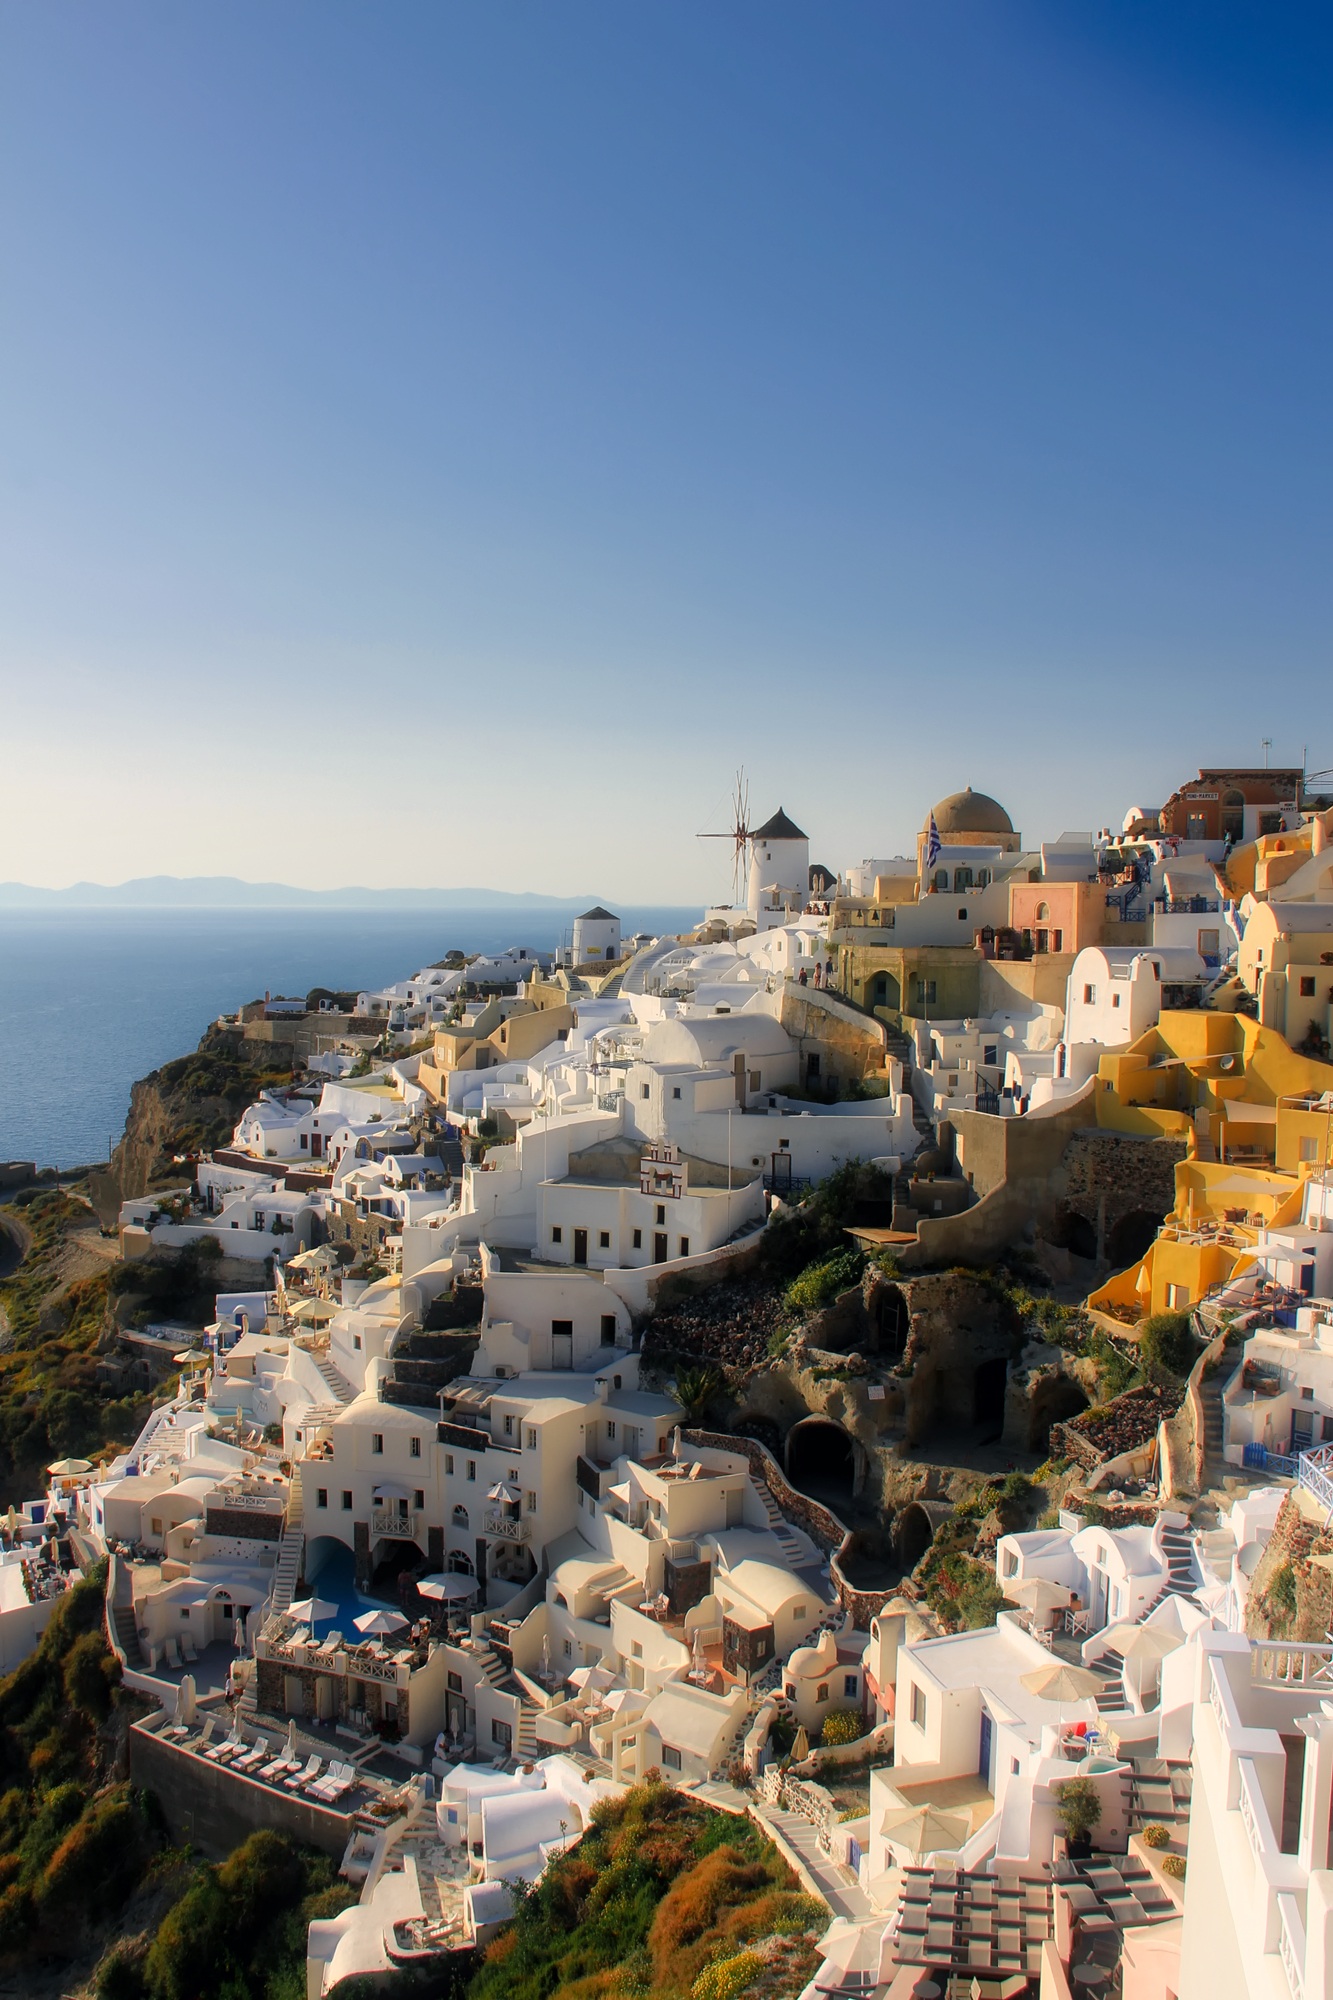
landscape, sea, coast, ocean, mountain, architecture, town, city, urban, cityscape, vacation, cliff, mediterranean, tower, holiday, landmark, tourism, santorini, buildings, homes, greece, aerial photography